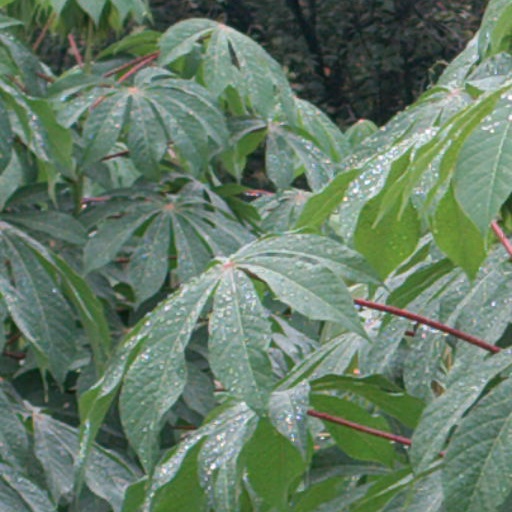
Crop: cassava